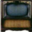
Label: television